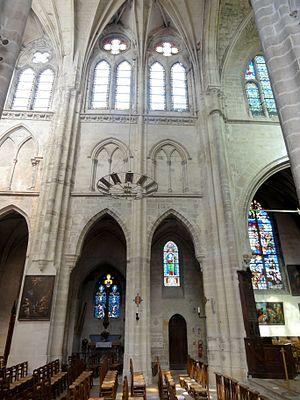
Nef, élévation nord, 5e-6e travée.
L'église Saint-Samson est une église catholique paroissiale des XVᵉ et XVIᵉ siècles de style gothique et Renaissance située à Clermont chef-lieu d'arrondissement au centre du département de l'Oise, en région Hauts-de-France en France. L'édifice est plus précisément situé à l'angle des rues de l'église et de la Porte Nointel. Édifiée à la fin du XIIᵉ siècle ou XIIIᵉ siècle selon les historiens, elle remplace la collégiale du donjon de Clermont, qui servait d'église à la ville jusqu'à la décision de la construction du monument. Incendiée pendant la guerre de Cent Ans, il ne resta qu'une chapelle autour de la nef. Elle a été restaurée en 1495 puis en 1762, on retourna les pierres tombales pour en faire un nouveau dallage. En 1785, le clocher est détruit par un incendie dû à la foudre, il fut reconstruit en 1812. L'église fait l’objet d’un classement au titre des monuments historiques depuis le 4 janvier 1921. Située dans le diocèse de Beauvais, elle possède des proportions inégales et des parties qui n'ont pas été construites comme le transept nord à cause des fortifications de l'époque.